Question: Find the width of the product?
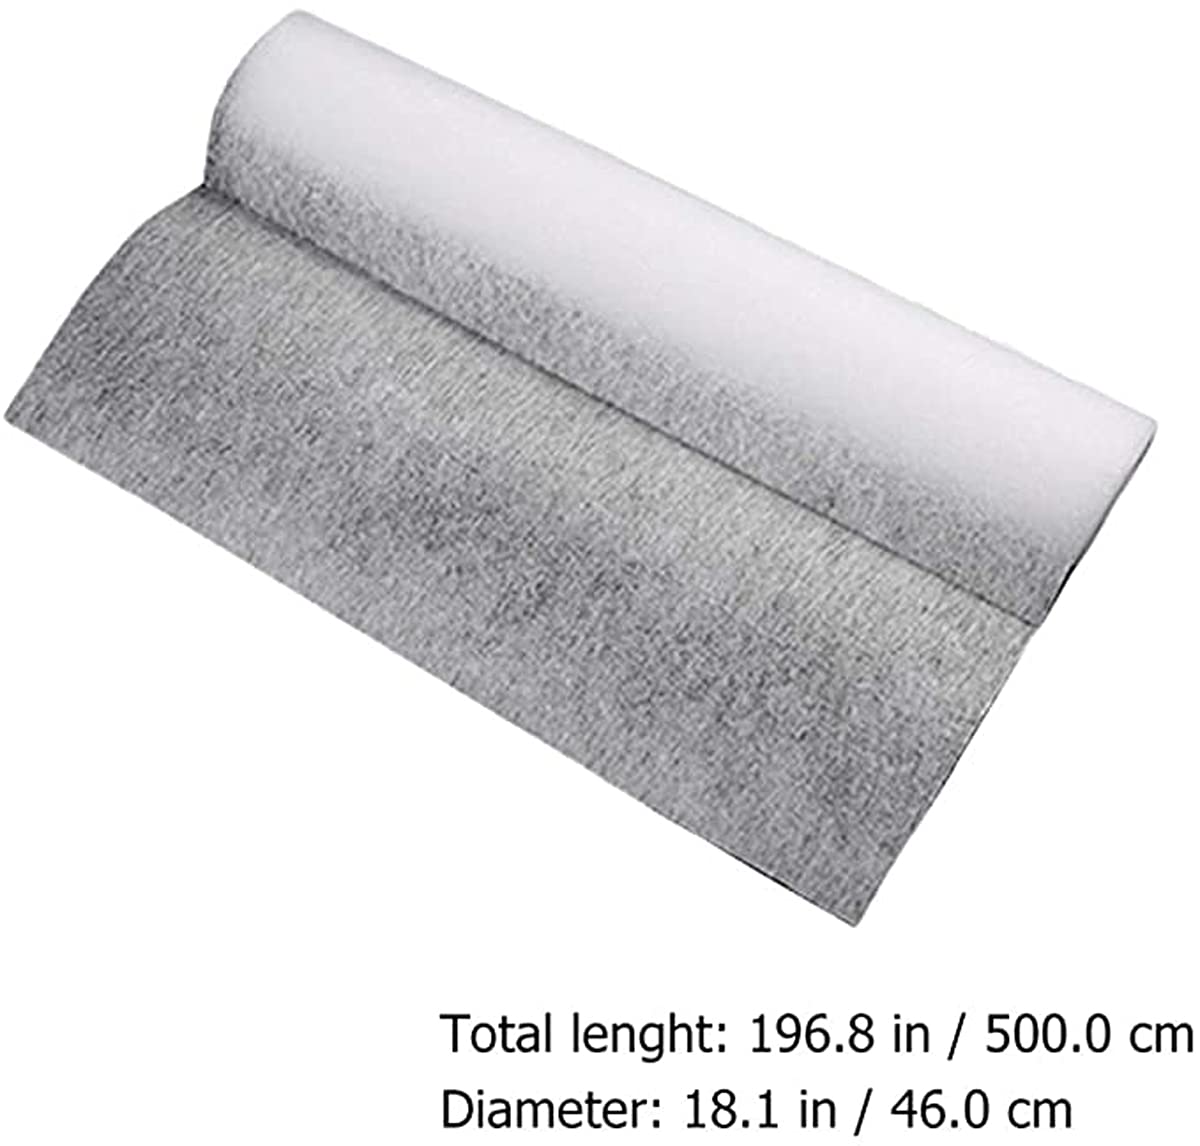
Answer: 18.1 inch